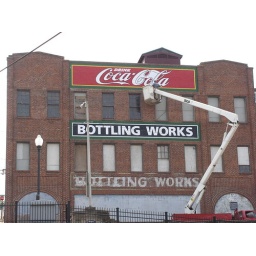
vintage Coca-Cola sign being re-lettered on an old building in Lynchburg, Virginia